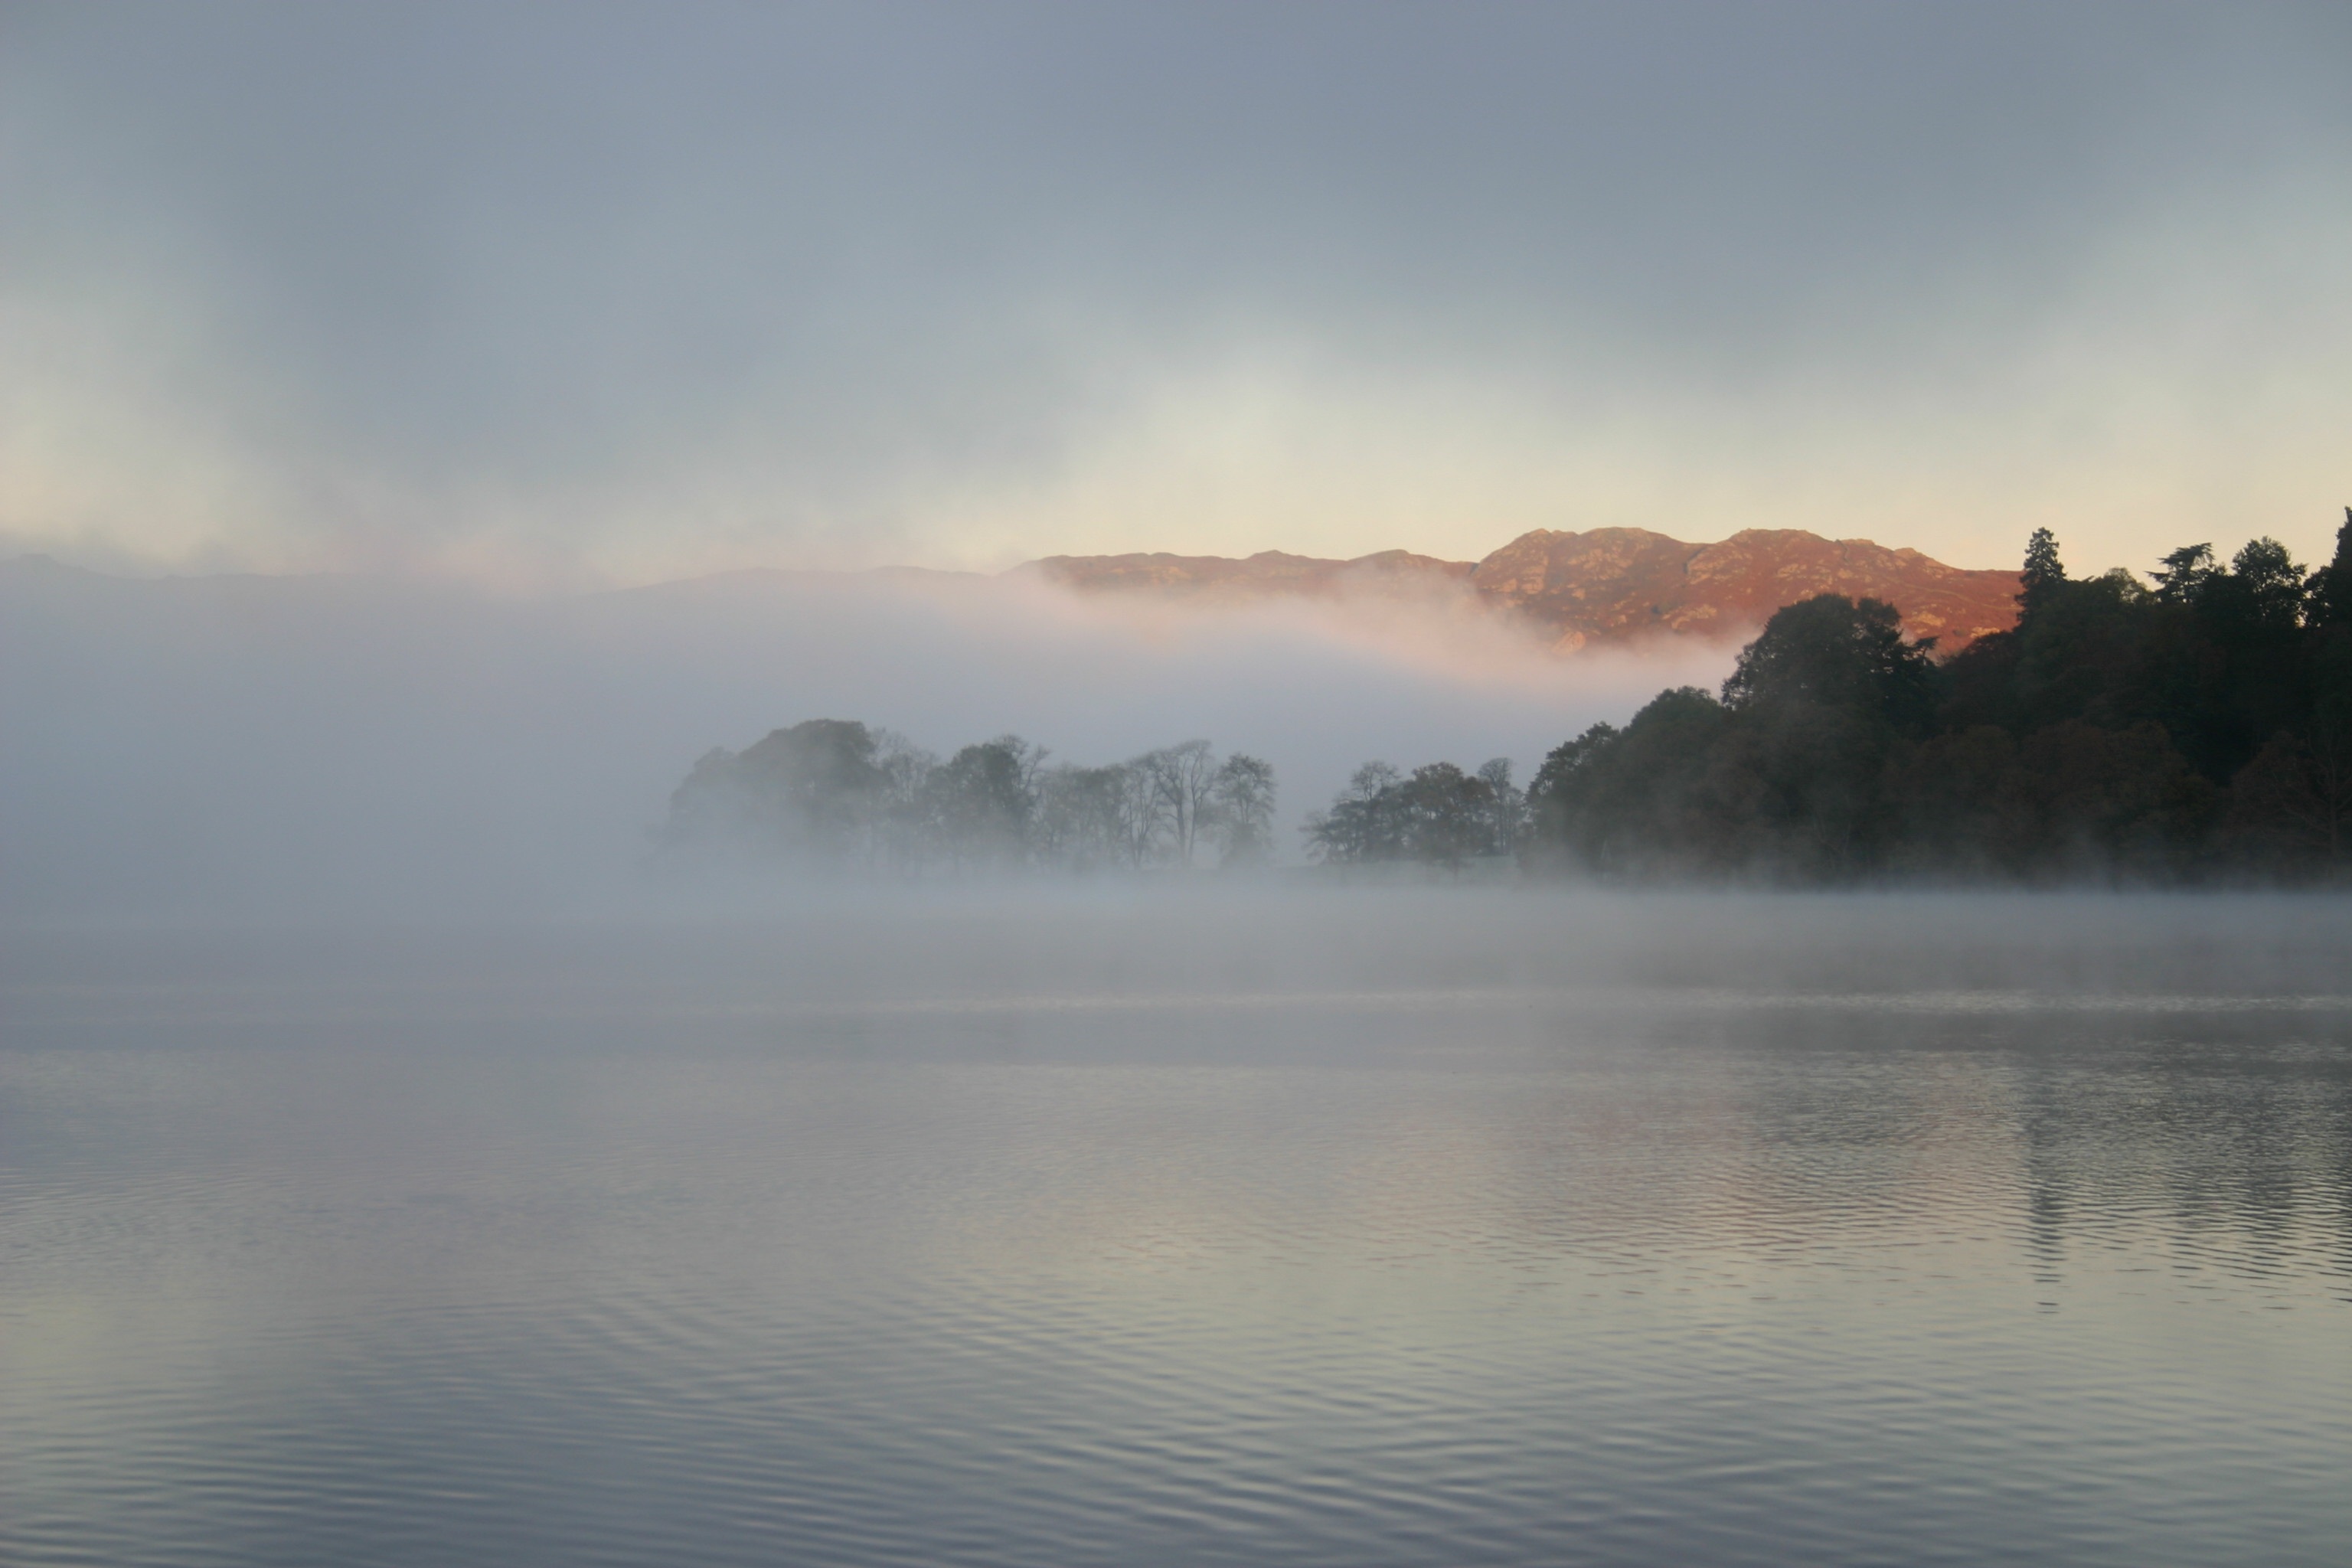
landscape, sea, nature, horizon, mountain, light, cloud, fog, sunrise, sunset, mist, sunlight, morning, wave, lake, dawn, river, country, dusk, evening, reflection, weather, haze, calm, reservoir, body of water, windermere, district, loch, atmospheric phenomenon